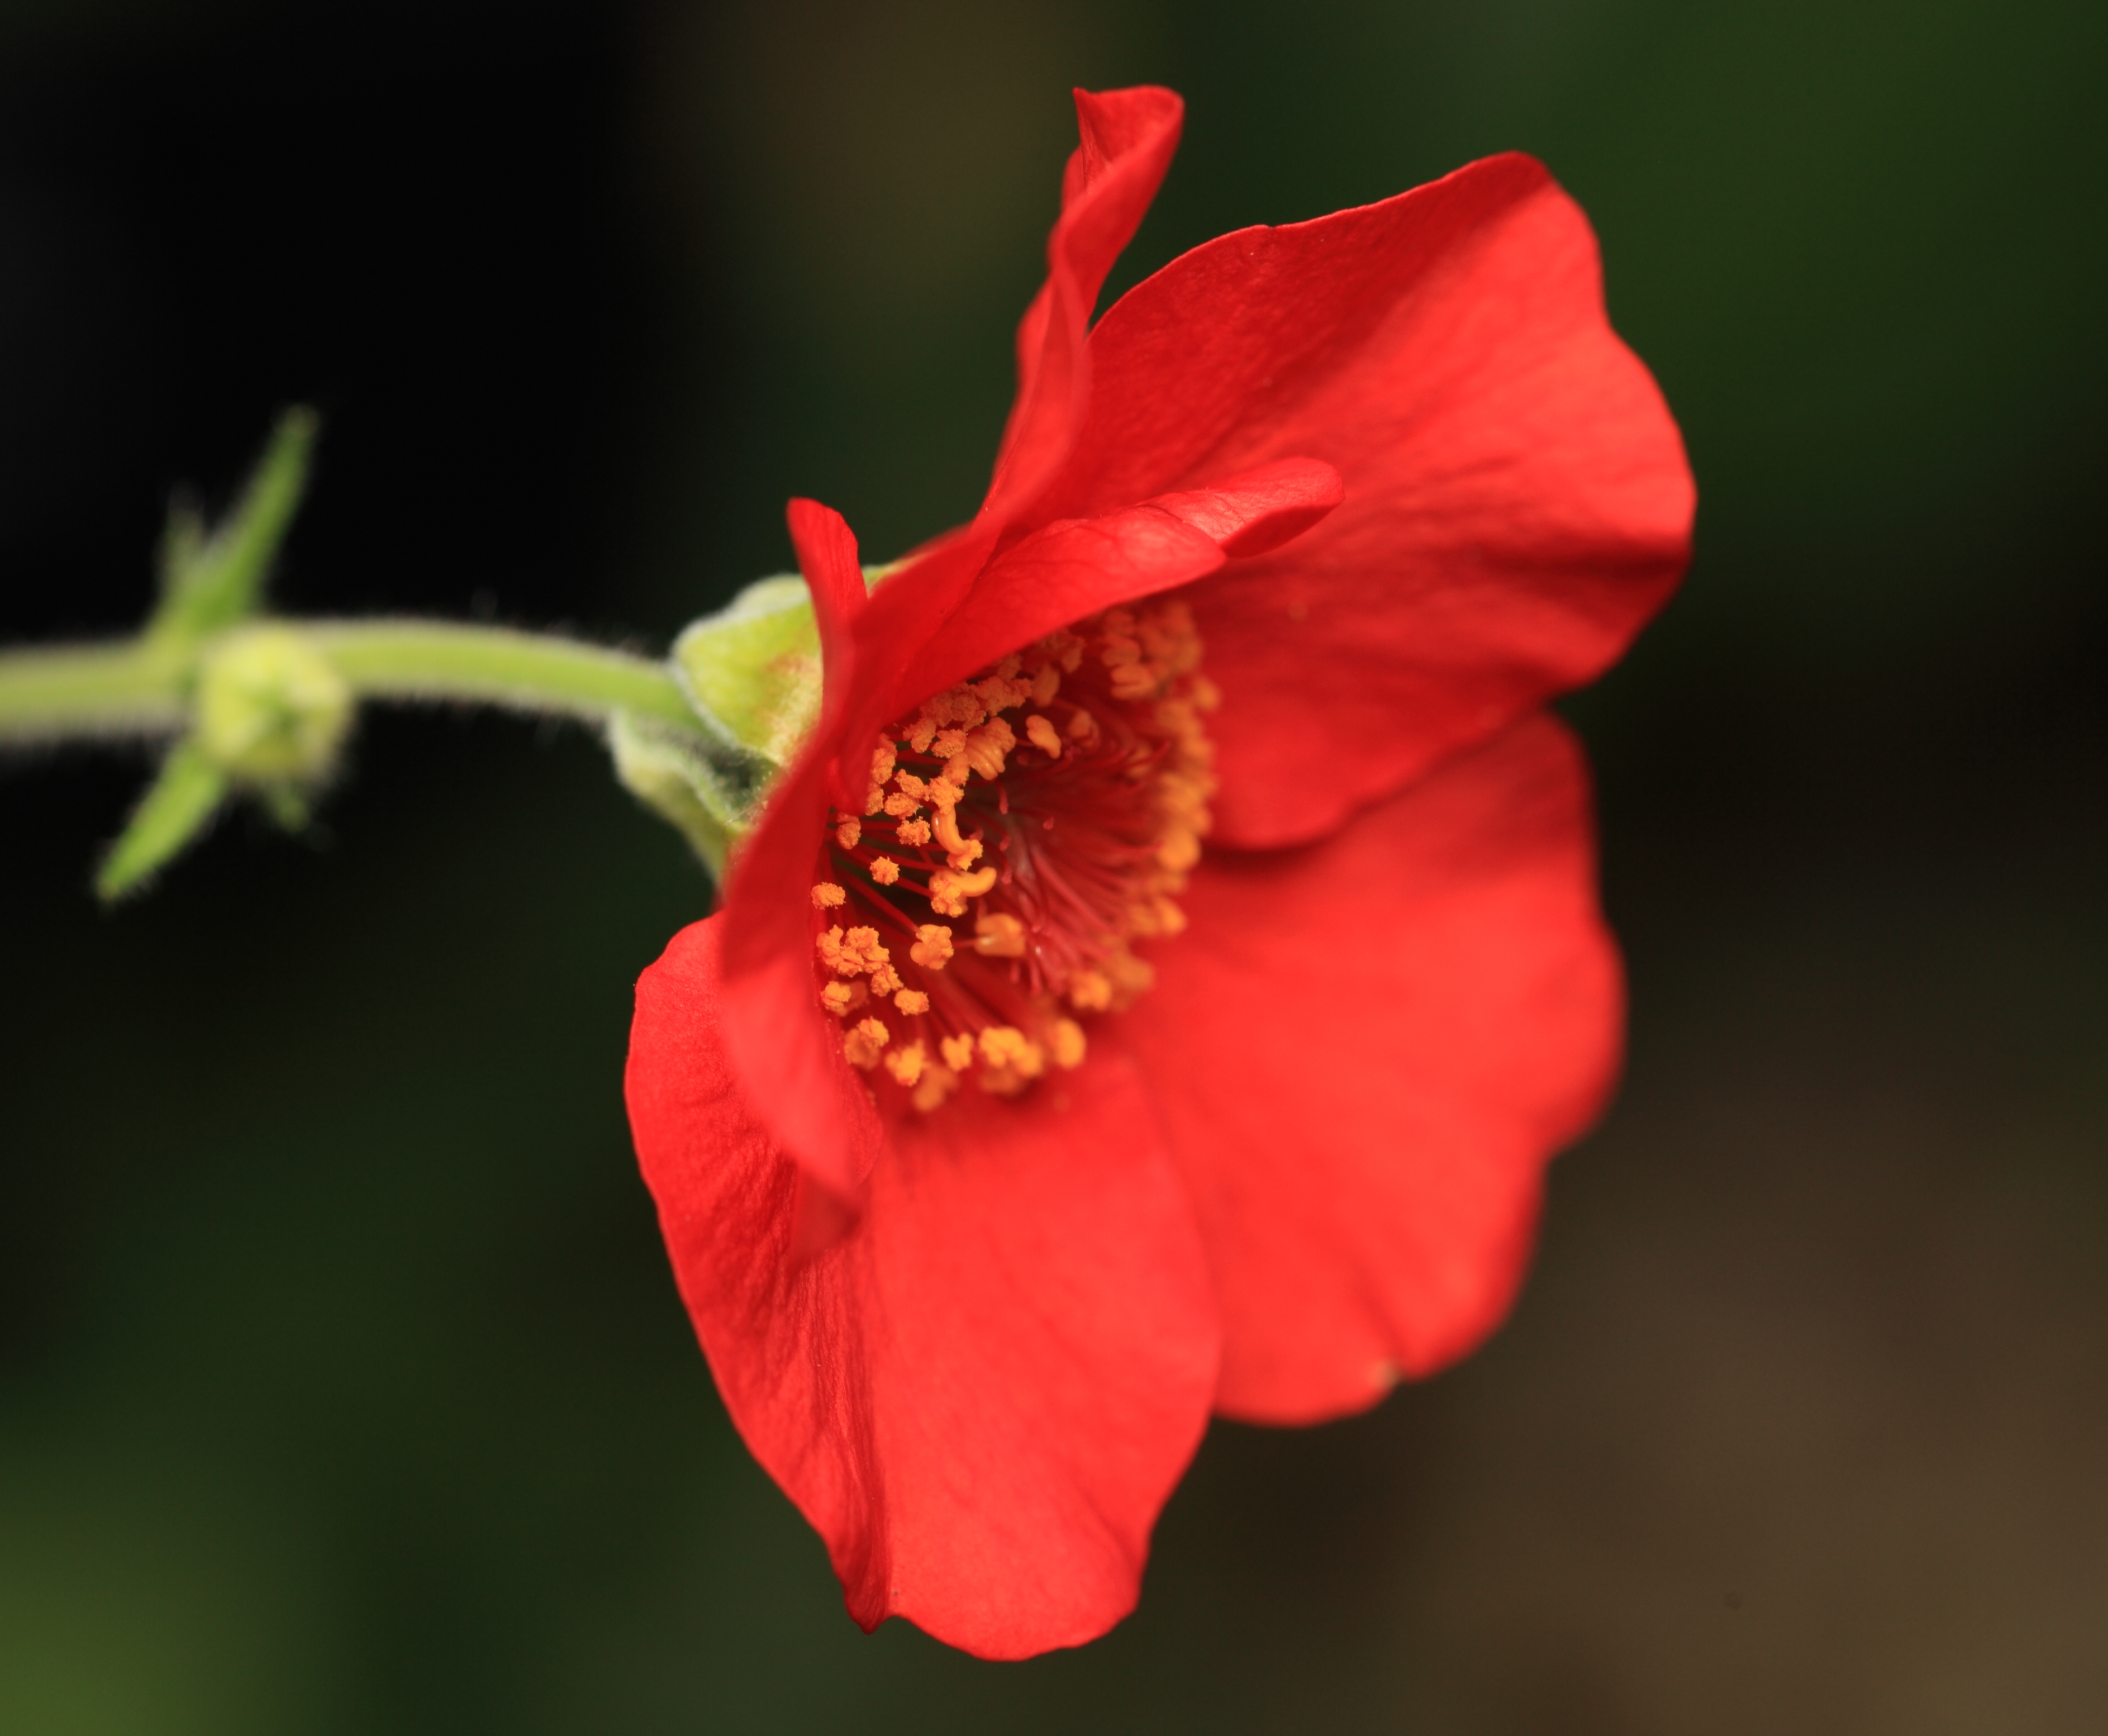
blossom, plant, flower, petal, high, red, park, botany, yellow, flora, wildflower, close up, tochigi, 5d, hires, poppy, hibiscus, markii, coquelicot, hi, res, resolution, mooka, igashira, macro photography, flowering plant, geum, plant stem, land plant